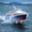
Label: ship